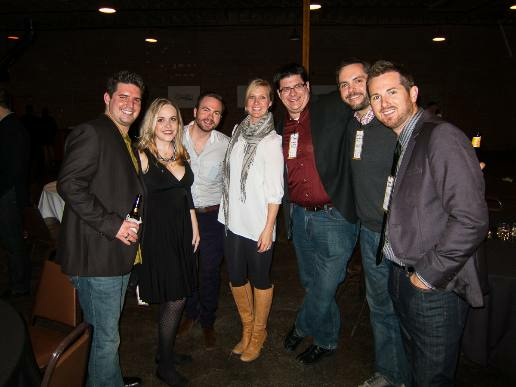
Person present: Yes